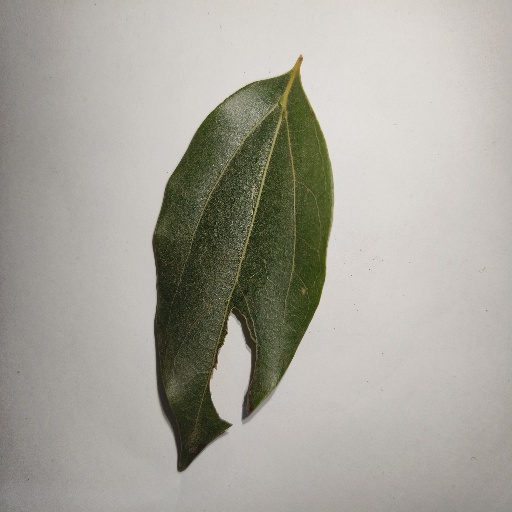
Species: Camphor
Leaf condition: Shot Hole